Robinson-Stewart House

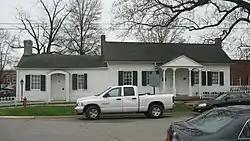

The Robinson-Stewart House is a historic house located at 110 S. Main Cross St. in Carmi, Illinois. Built in 1814 by John Craw, the house is the oldest in Carmi and one of the oldest in Illinois. Carmi was founded in an 1816 meeting at the house; the community's early settlers met there to choose the community's name, a reference to a biblical figure, and voted to plat its land. The house also served as White County's courthouse until 1828, when a separate courthouse building was constructed. In 1835, U.S. Senator John McCracken Robinson purchased the house; Robinson lived in the home until his death in 1843.